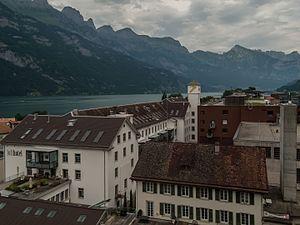
Quarten est une commune suisse du canton de Saint-Gall, située dans la circonscription électorale de Sarganserland.